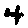
Label: 4